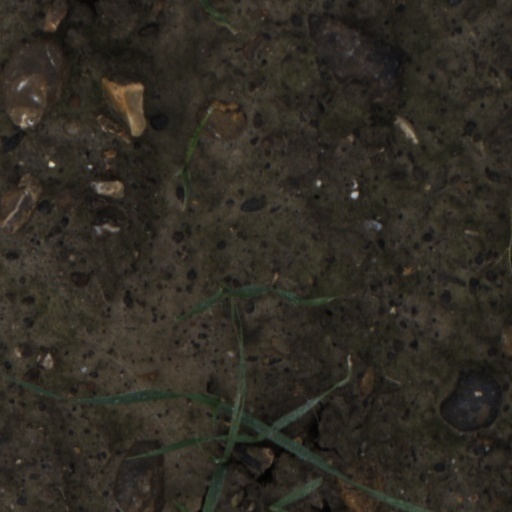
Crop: wheat